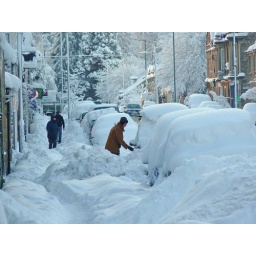
HIS car is under there....somewhere. (The view up the street from oor hoose.